Ireland national football team (1882–1950)

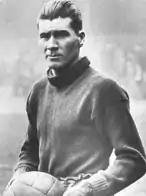
Elisha Scott is Ireland's most capped player at 31 capps.

On 10 October 1927 Gillespie and Irving were joined by Elisha Scott as they defeated England 2–0 at Windsor Park, in the following match a defeat by Wales in Belfast put the championship beyond reach, however on 25 February 1928 an inspired goalkeeping performance from Scott helped Ireland defeat Scotland 1–0, their first win against the Scots in eighteen years, gaining the side their best season finish since 1914.